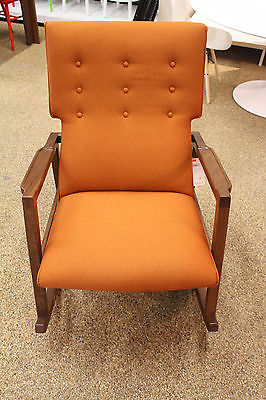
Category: chair